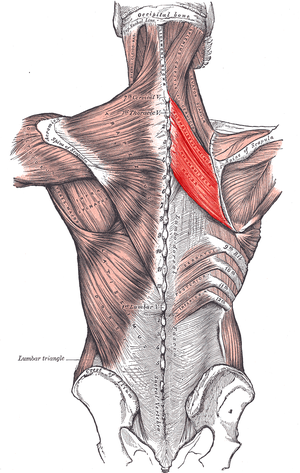
Rhomboideus
Muskler der forbinder den øvre ekstremitet til den vertebrale columna.
Rhomboideus, ofte bare kaldt rhomboids, er rhombe-formede muskler med forbindelse til scapula. De er hovedsageligt ansvarlig for dets tilbagetrækning. De innerveres af den dorsale scapulære nerve. Der er to rhomboideusmuskler på hver side af den øvre ryg: